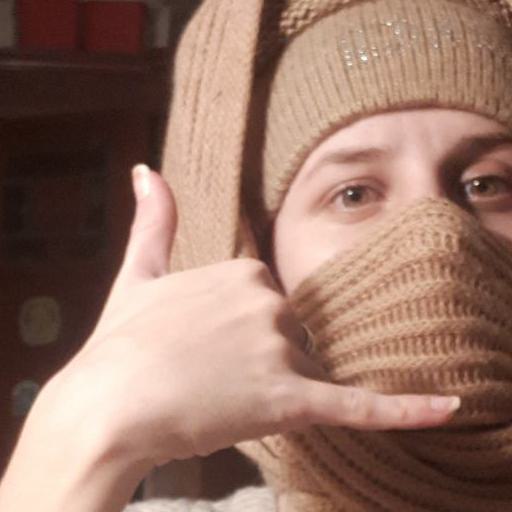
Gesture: call